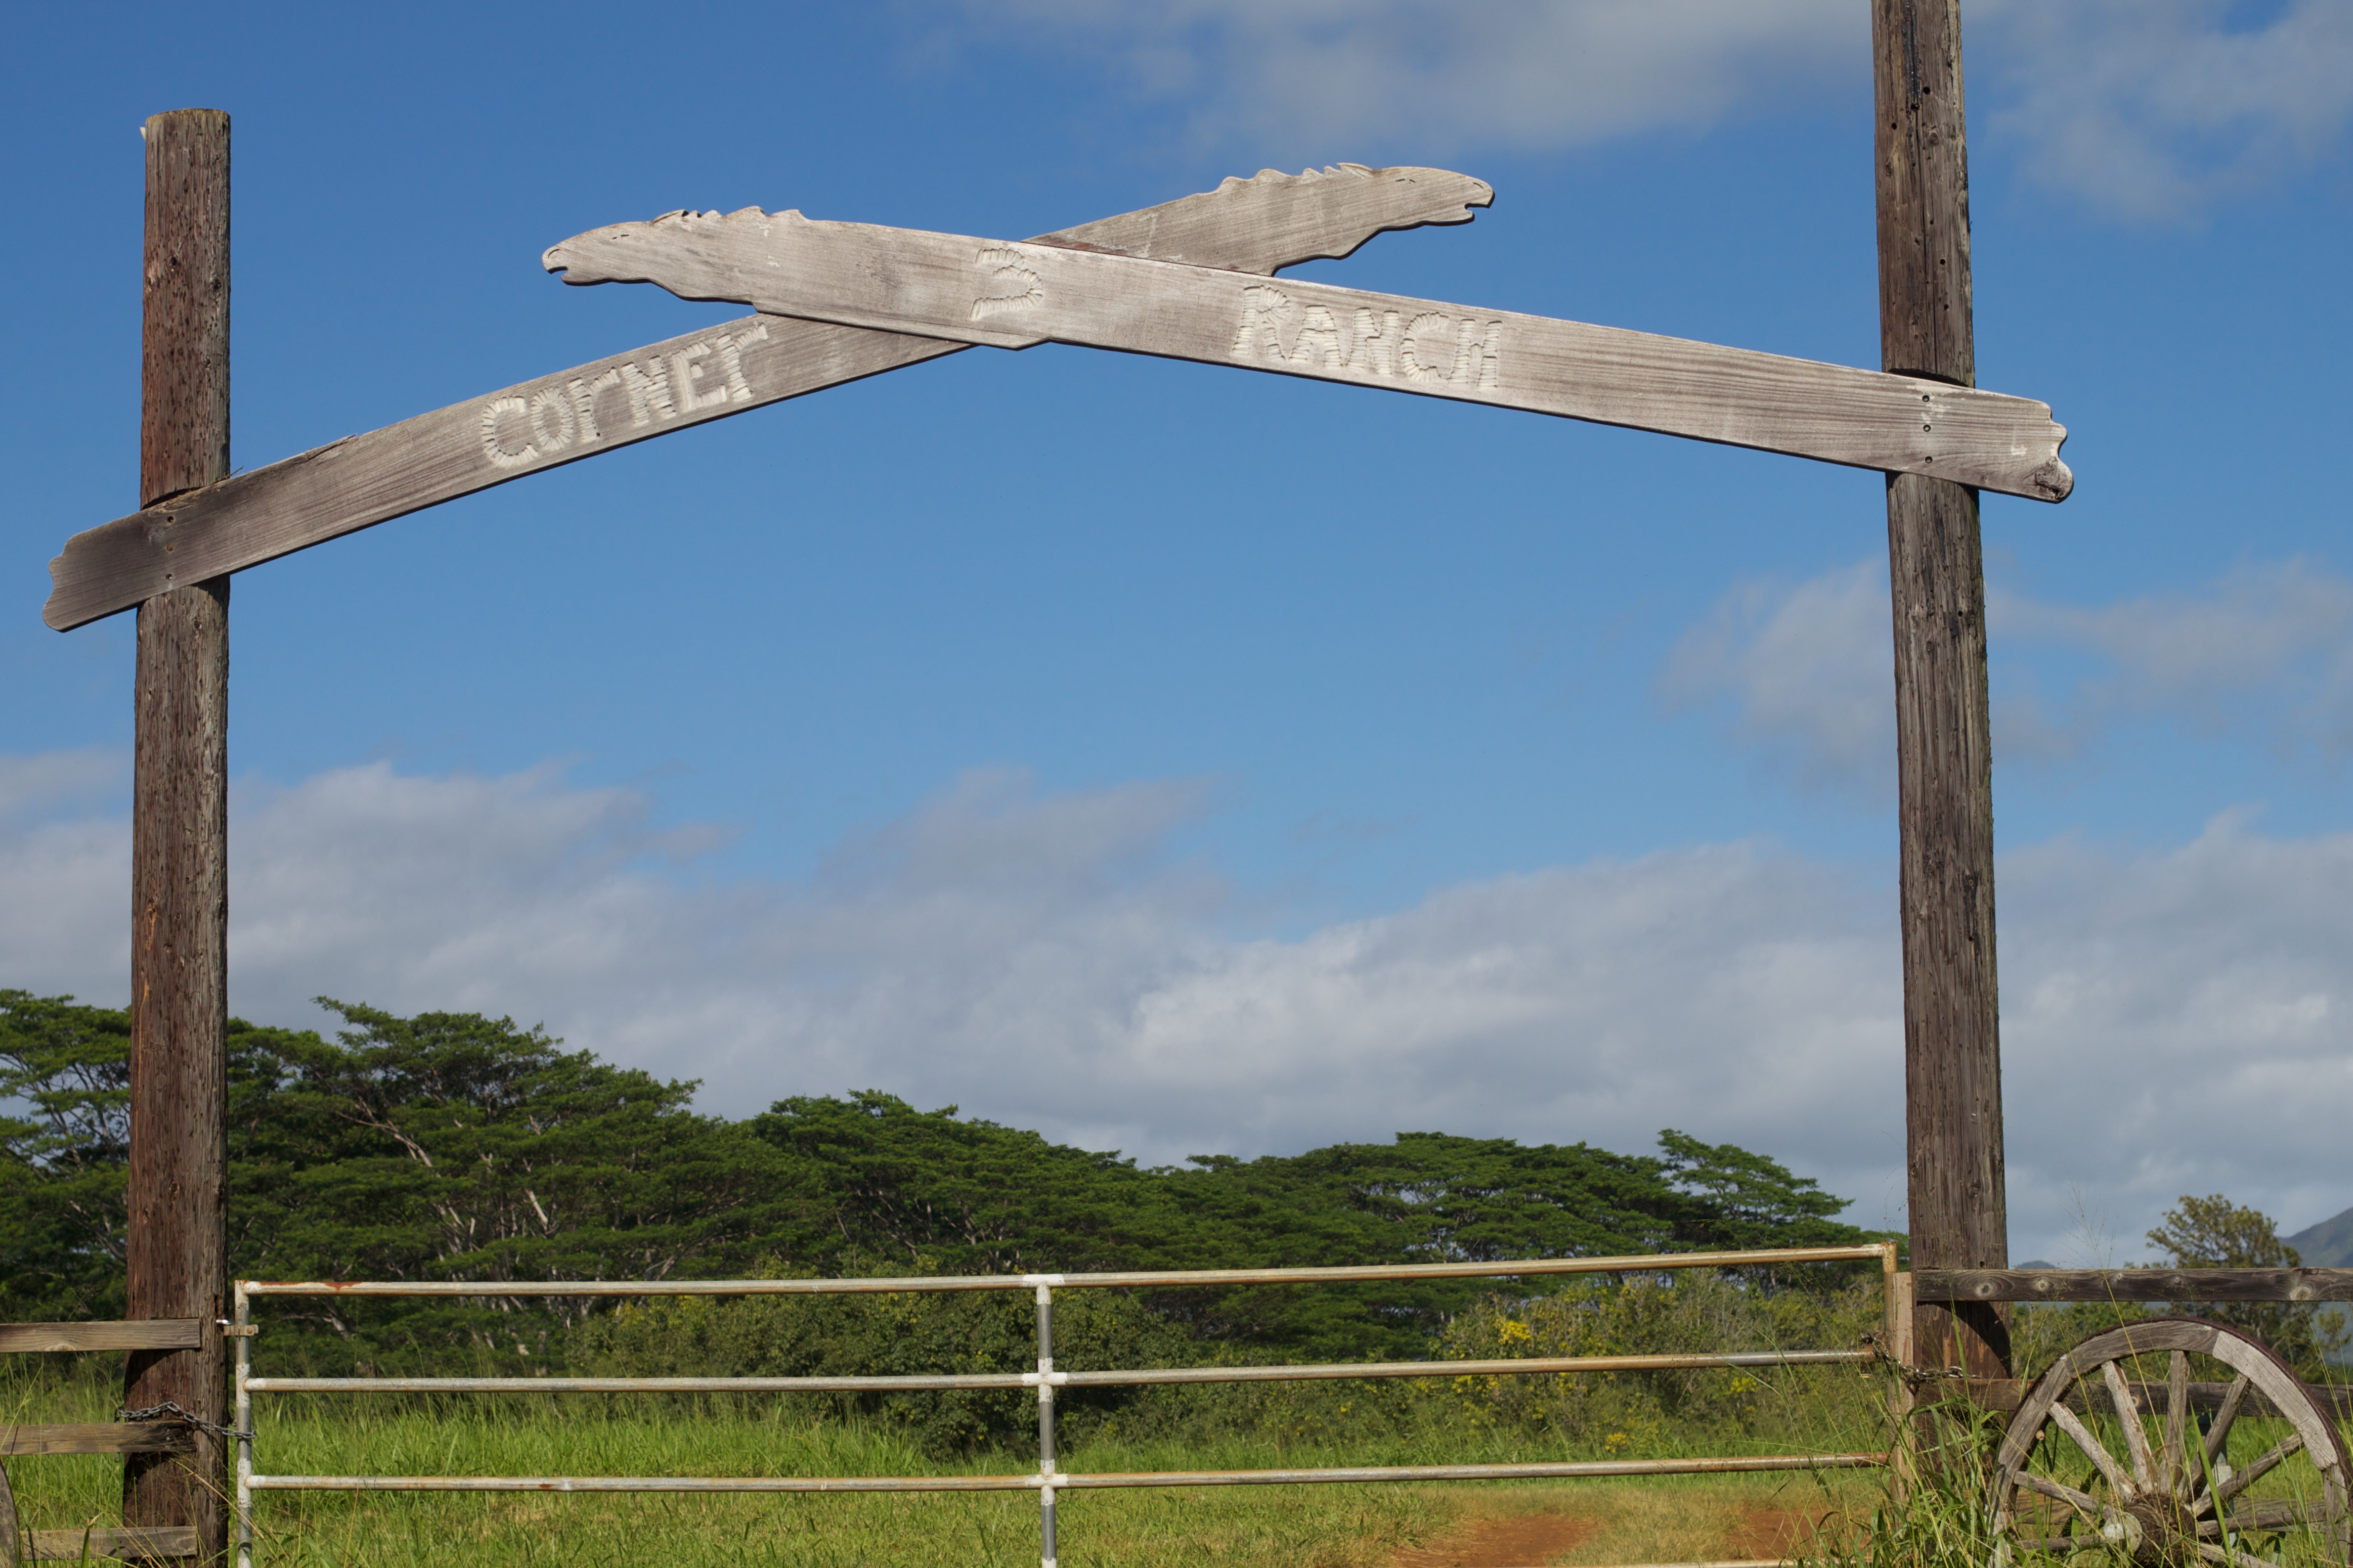
fence, bridge, wind, arch, hawaiikauai, rural area, outdoor structure